Julius Hermann Moritz Busch

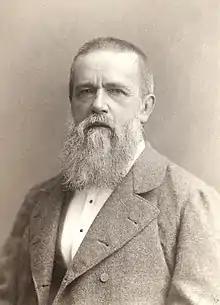
image of Julius Hermann Moritz Busch

Julius Hermann Moritz Busch (13 February 1821 – 16 November 1899) was a German publicist. He has been characterized as "Bismarck's Boswell."